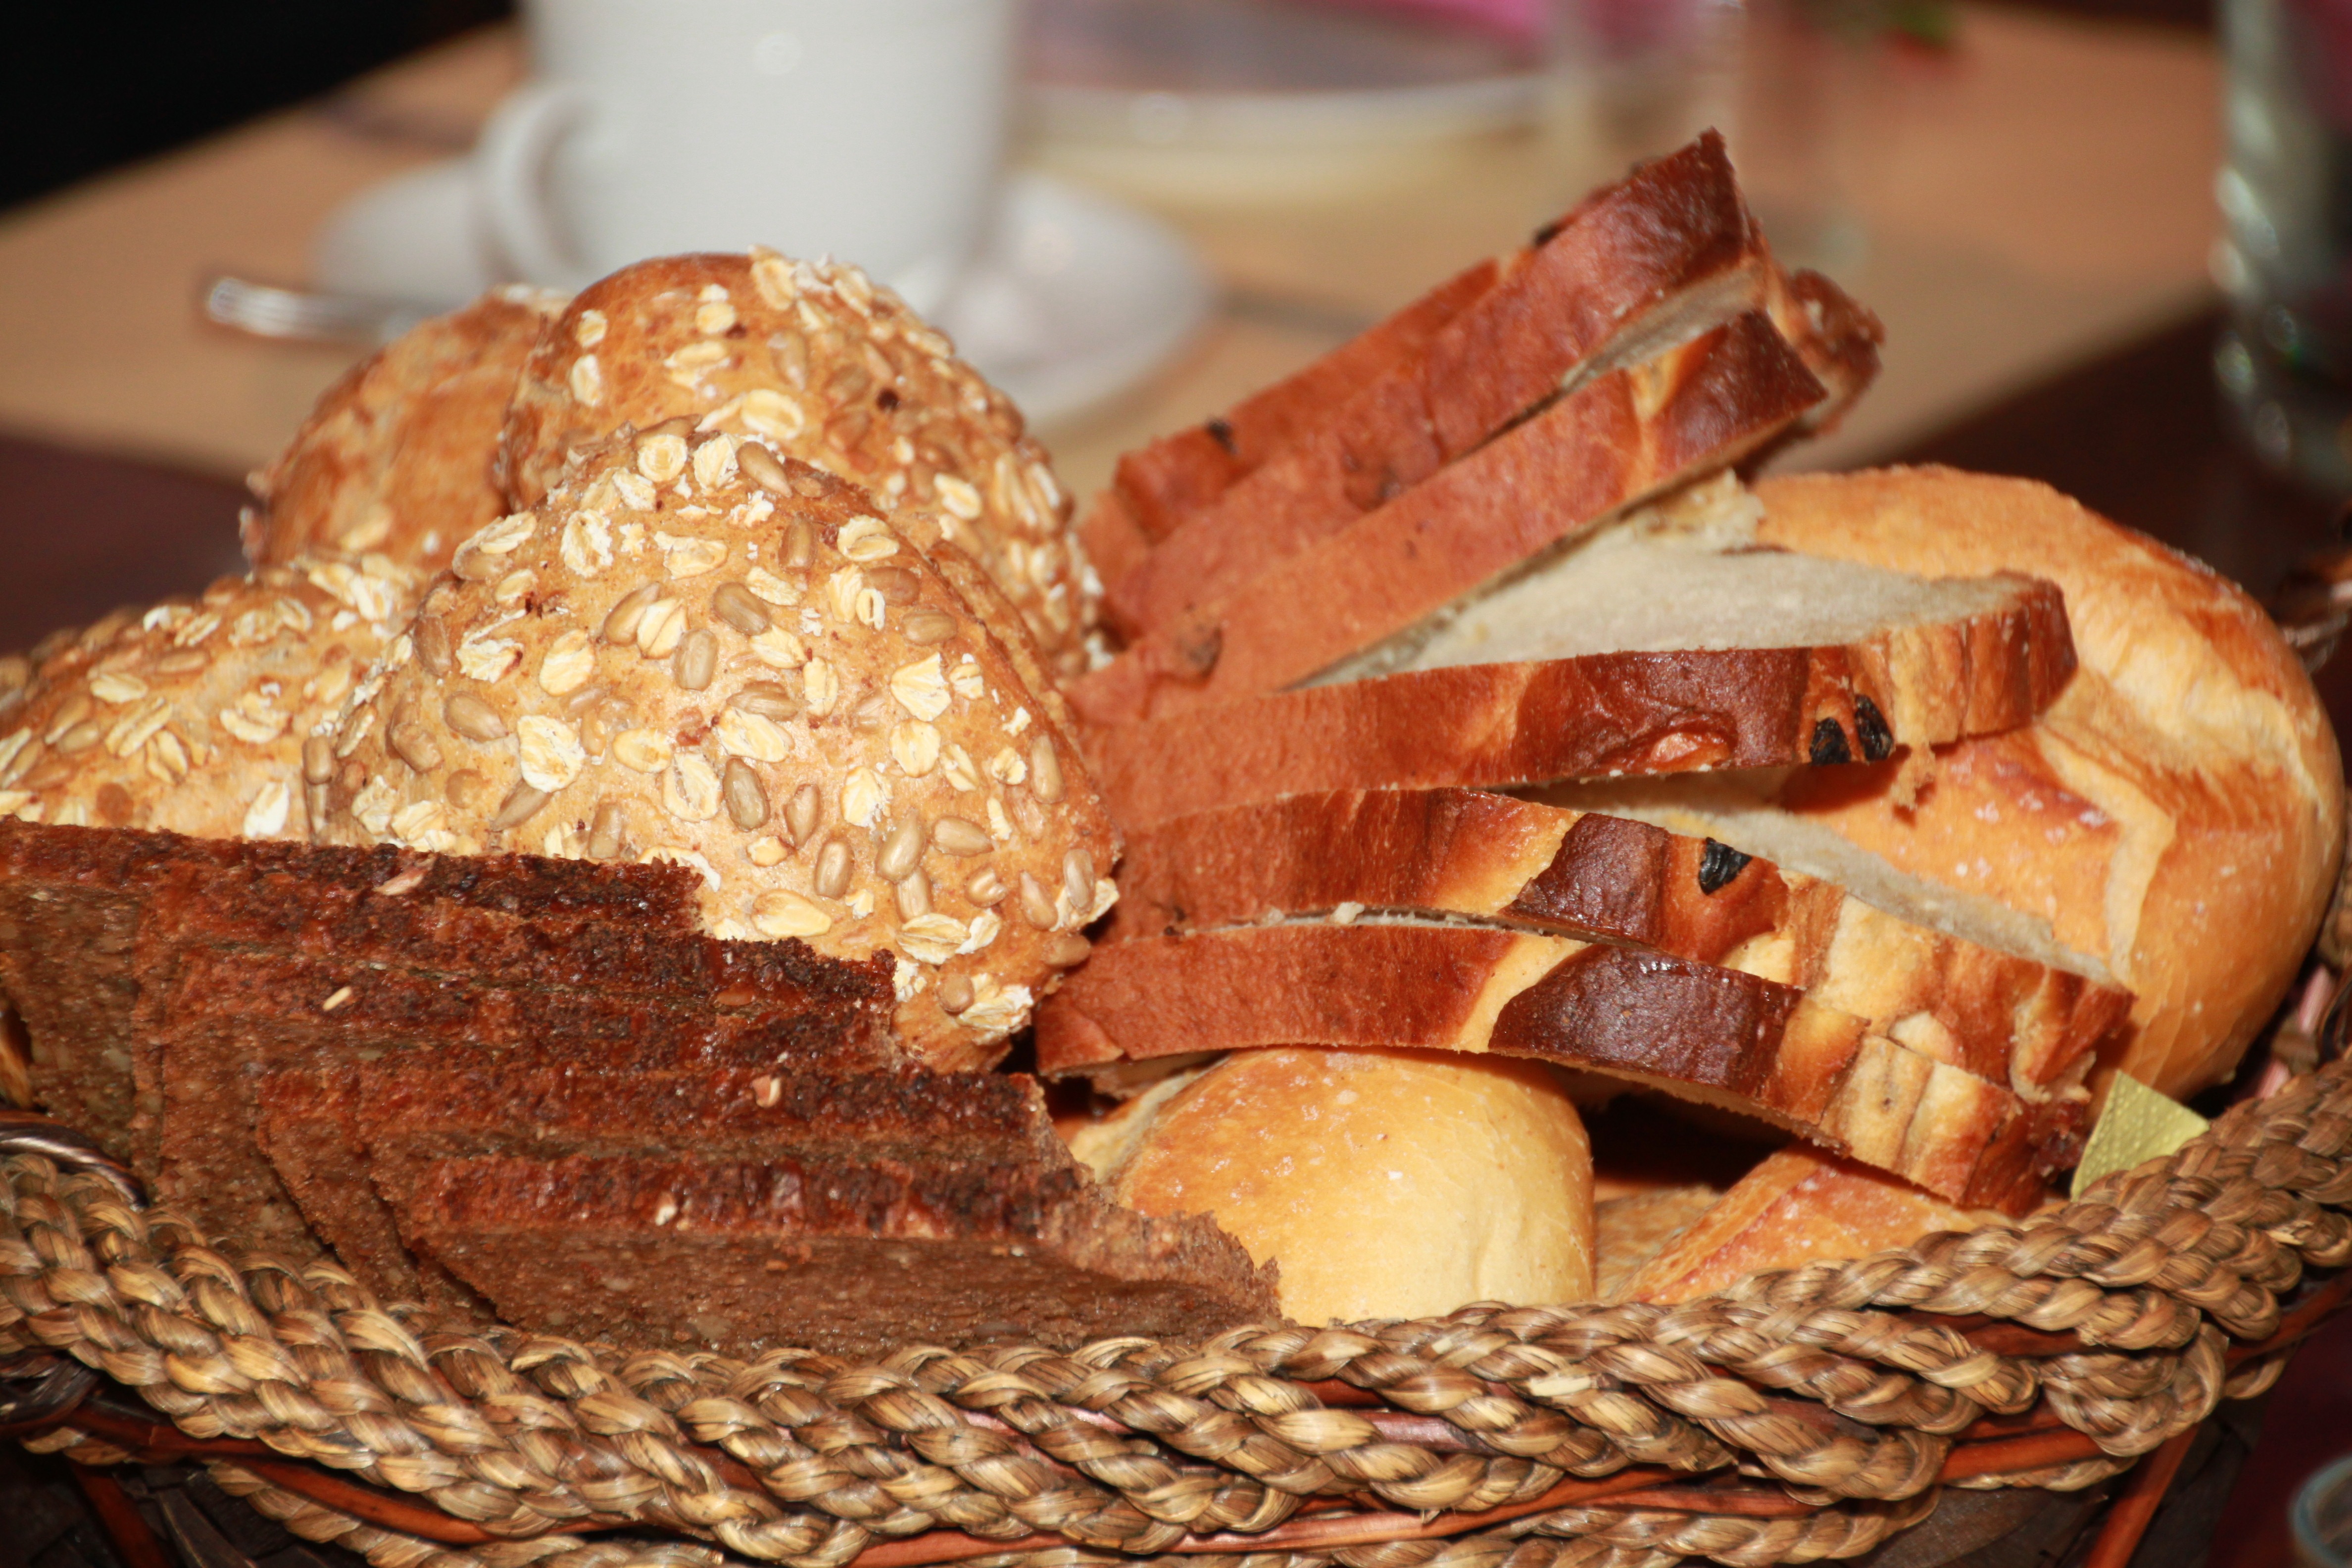
dish, meal, food, produce, basket, breakfast, baking, eat, bread, buffet, bake, pastries, nutrition, roll, diversity, frisch, dine, edible, crispy, grains, baked goods, white bread pastries, supplement, bread slices, breadbasket, grass family, snack food, whole grain, world champion rolls